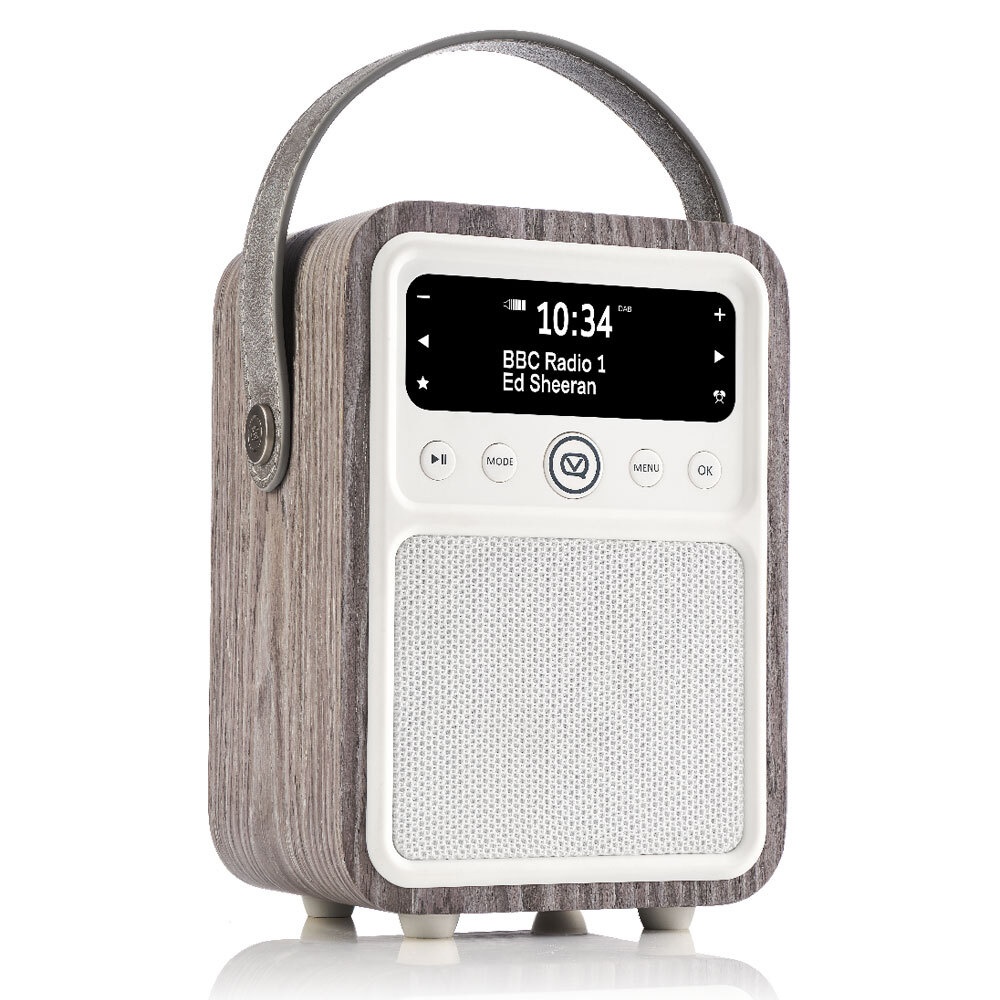
View Quest Monty DAB+ Digital AM/FM Radio Wireless Speaker (Limed Oak)
Monty is a beautiful modern styled DAB+ Digital Radio and Bluetooth Speaker feature unique acoustic innovations and a tactile real wood case in a choice of premium finishes which are left untreated for an exposed wood grain. Monty features comprehensive connectivity with DAB/DAB+ Digital Radio alongside traditional analogue FM reception, so listen to any of your favourite stations and save them to one of sixty presets. If you're yet to try digital radio now is the time, with better coverage and more stations than ever before, you might find that what you always thought was your favourite station isn't any more. On digital radio finding new stations to try couldn't be easier with the auto scan to find all your available stations and a simple alphabetical list to scroll through. Key Features: DAB+ Digital & FM/AM Radio 90 Radio Presets Analogue Signal Processing Headphones, 3.5mm Aux-in and USB Charge Port Dual Alarm Clock with Week/Weekend Settings and Snooze, Sleep & Countdown Bluetooth Connectivity 10 Watt Ultra-Wide Single Speaker Mains Power or Rechargeable Battery (optional) MyEQ Equaliser with 6 Presets and Independent Bass & Treble Control Dimensions WxHxD: 130 x 186 x 100 mm Includes: 1x VQ Monty Retro DAB/DAB+ Digital & FM/AM Bluetooth Radio
Brand: VQ
Category: Electronics > Audio > Audio Players & Recorders > Radios > DAB Radios